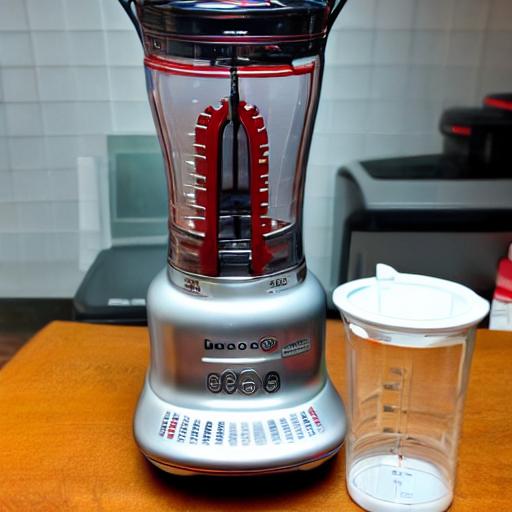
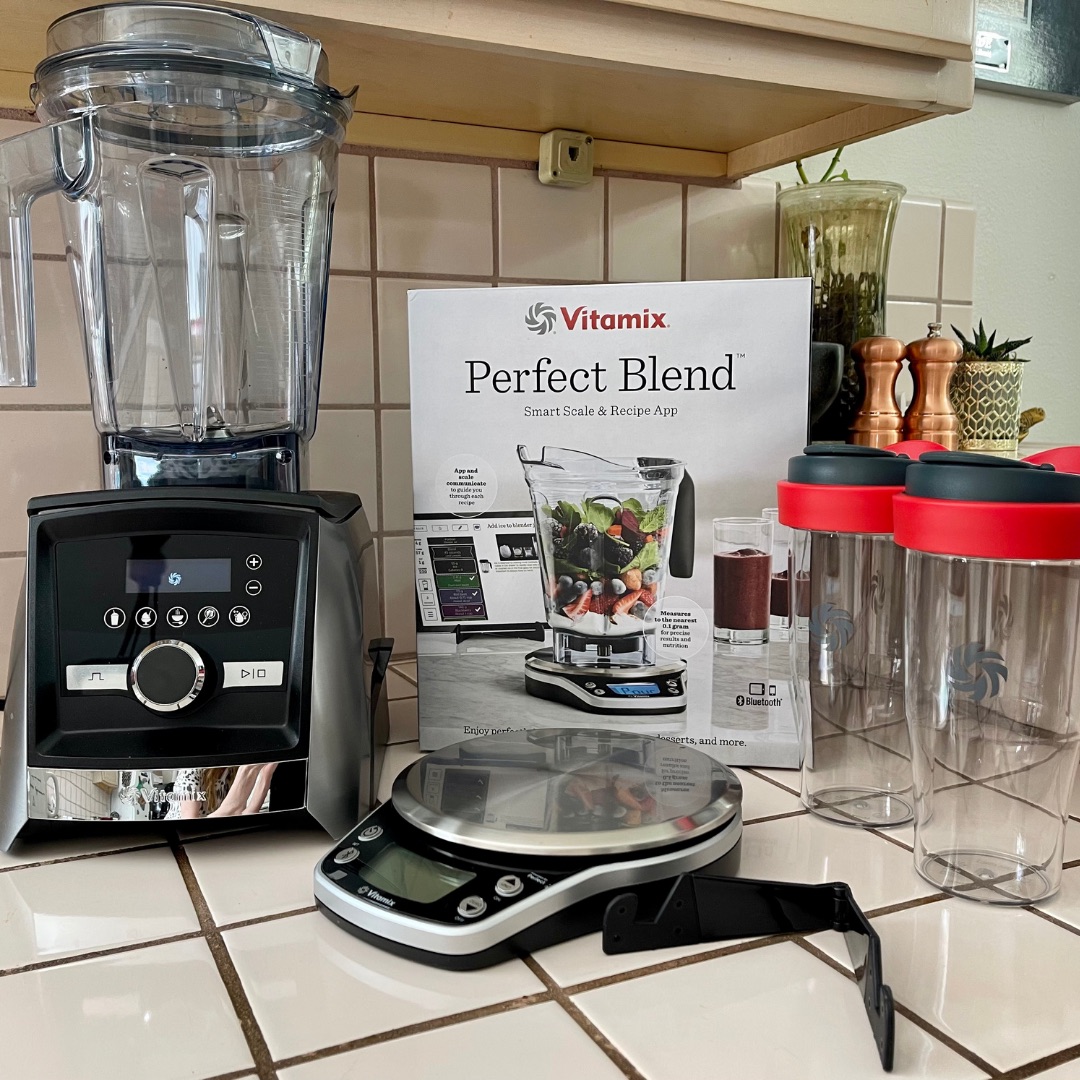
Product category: items_blender
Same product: no